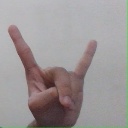
अक्षर: श